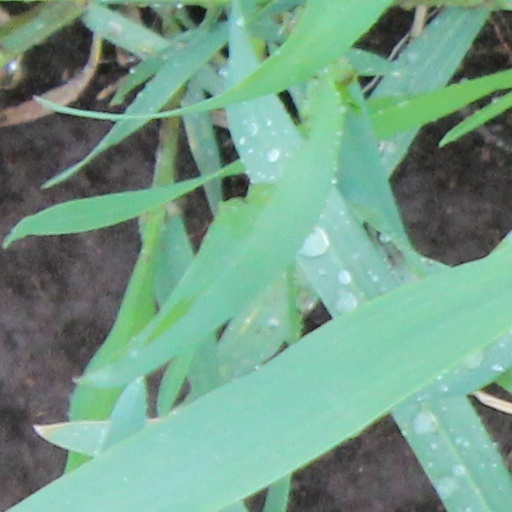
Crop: wheat